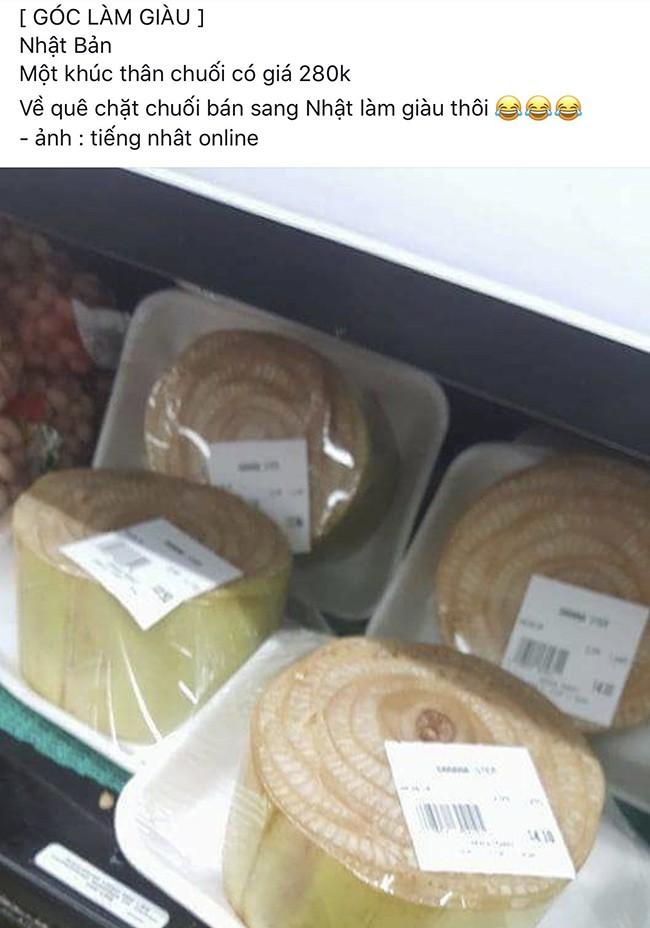
ở trên những chiếc khay xốp là những chiếc thân chuối